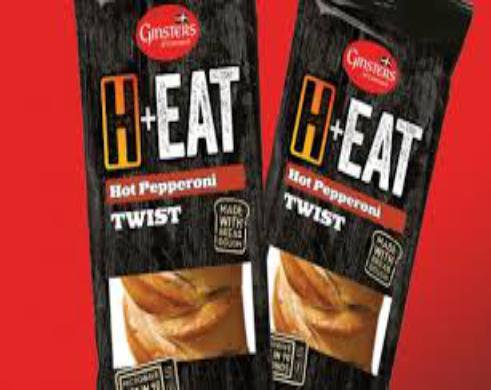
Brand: Ginsters
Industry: Food